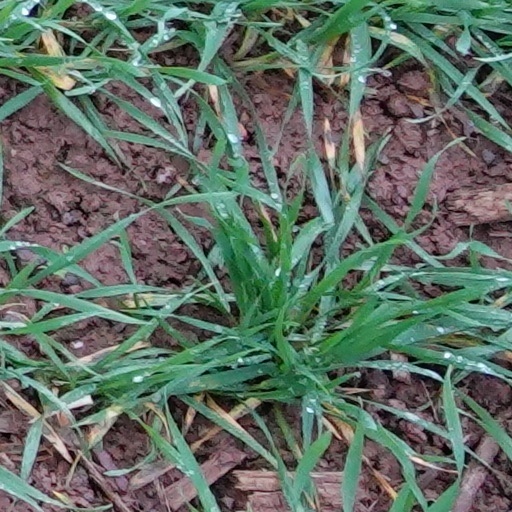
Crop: wheat